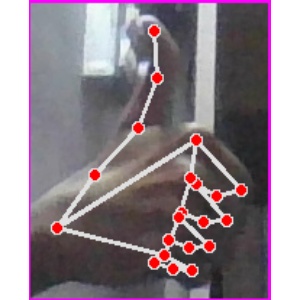
अक्षर: थ